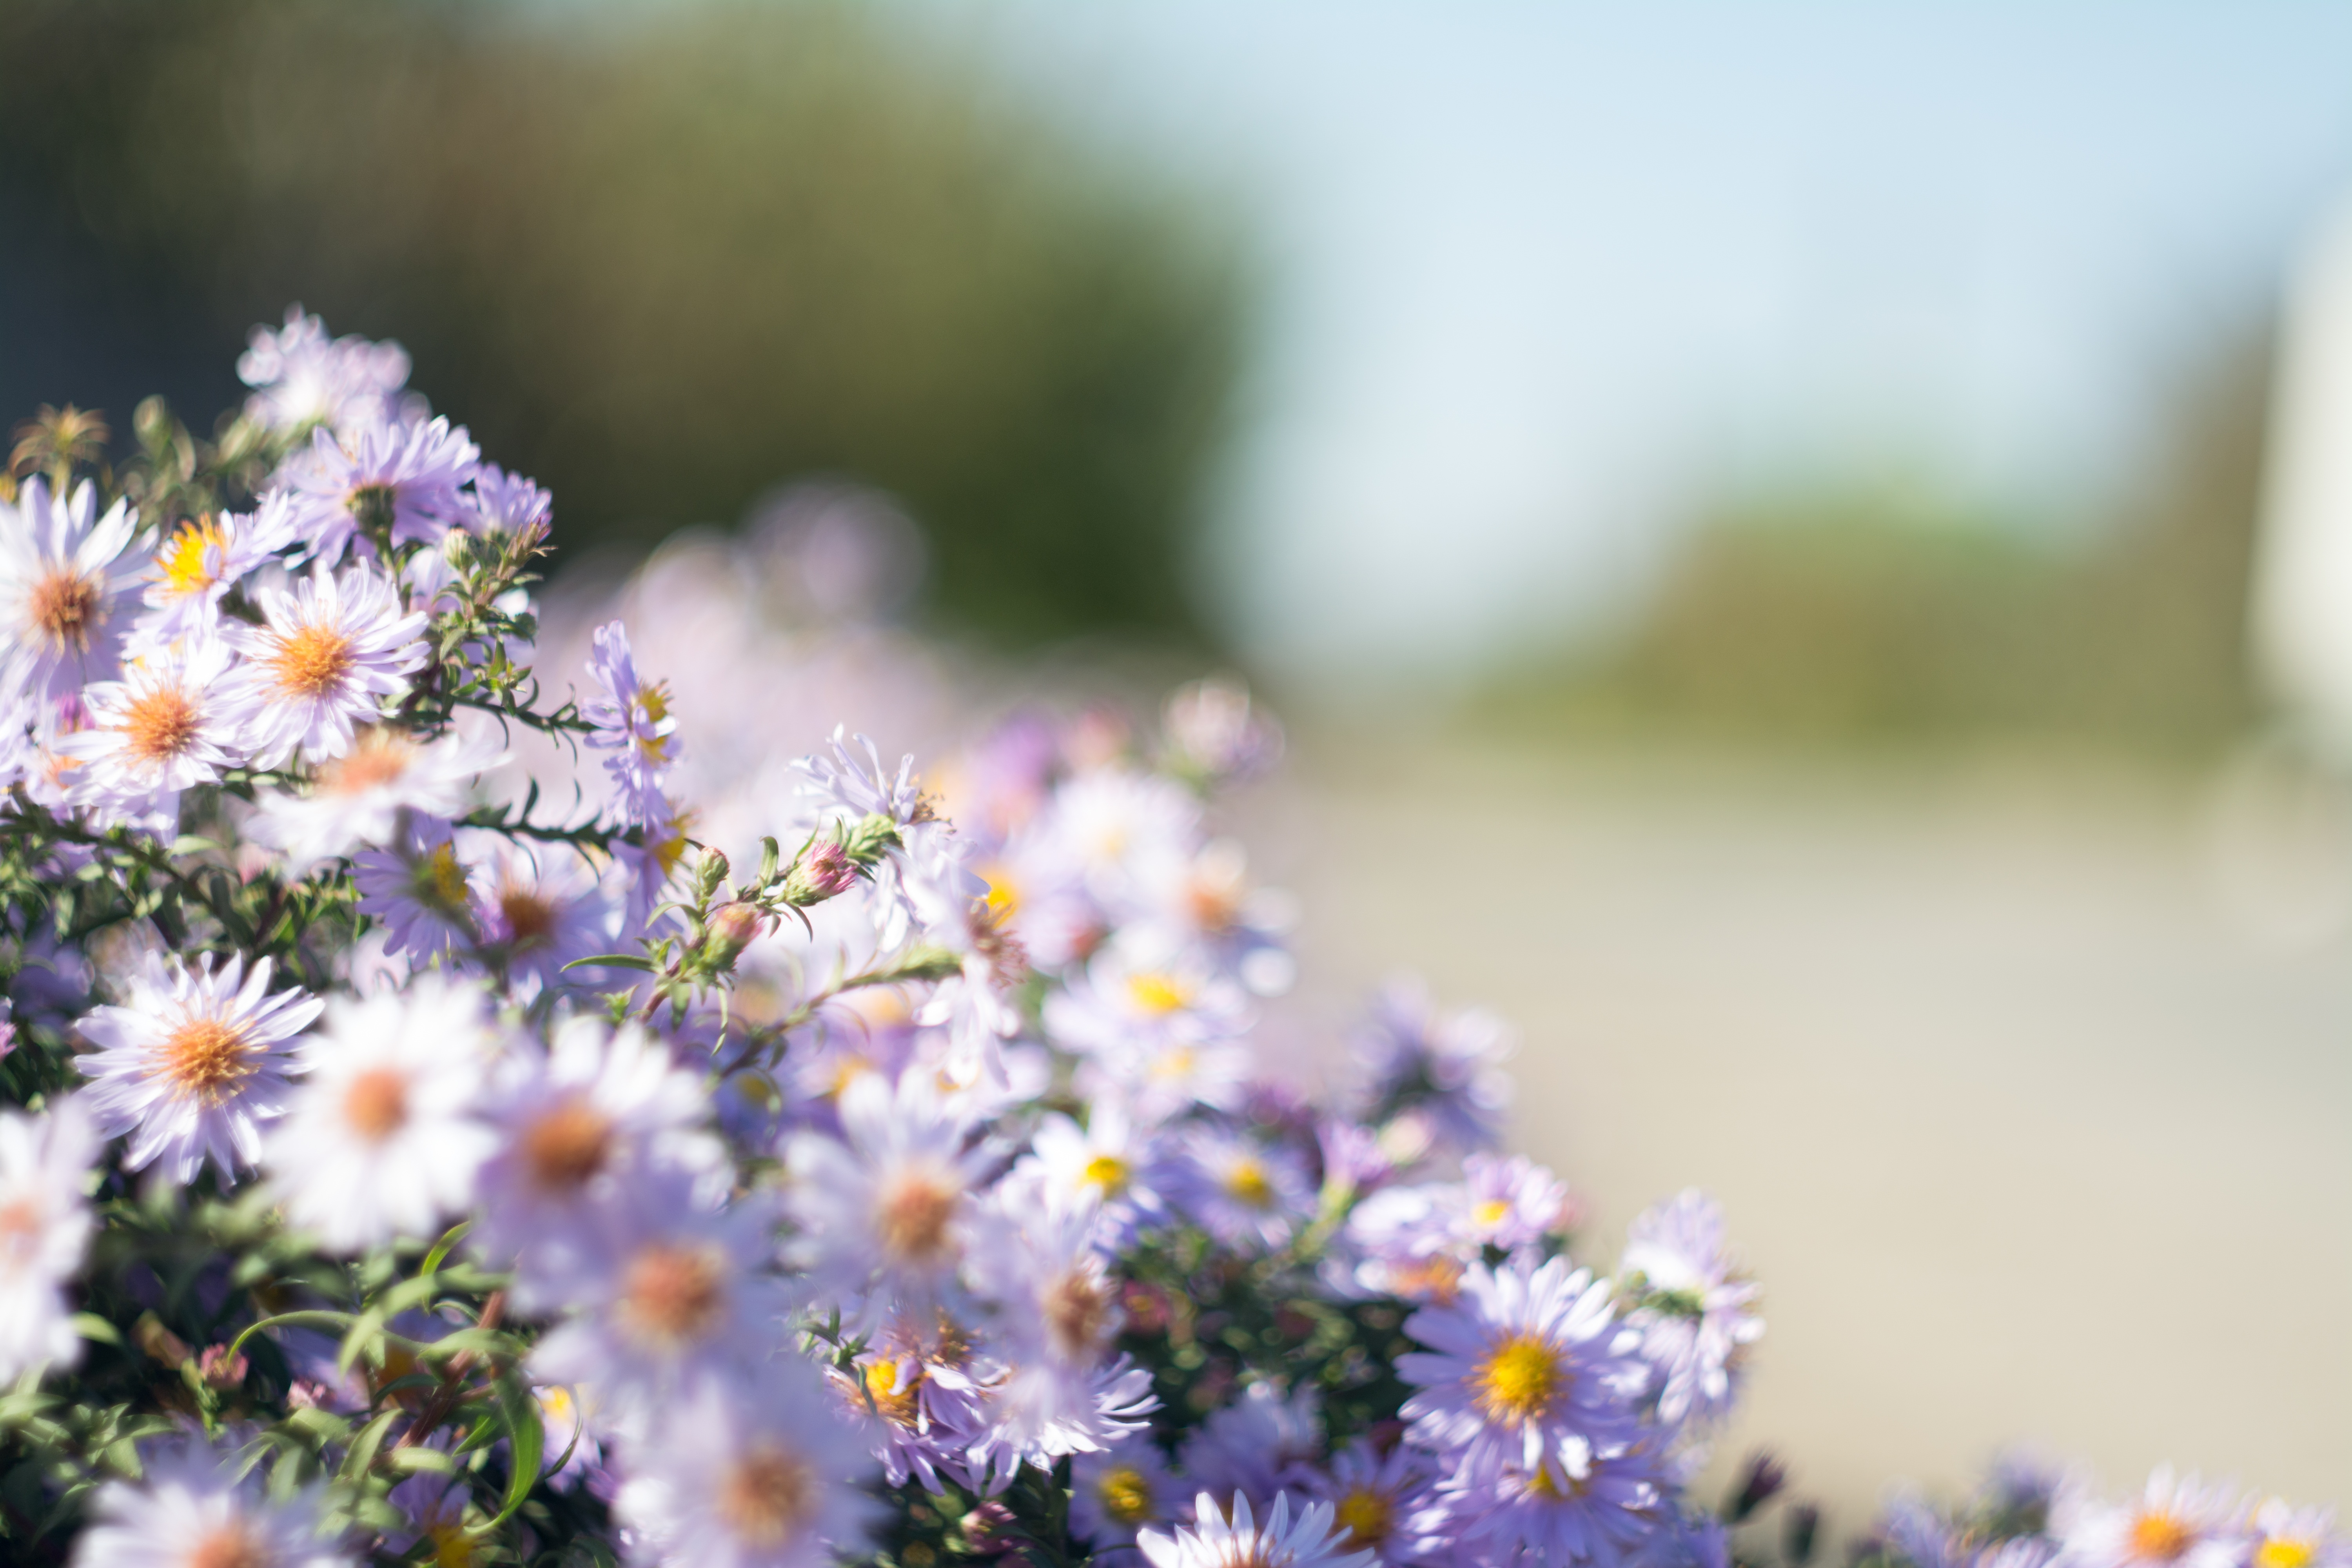
nature, branch, blossom, plant, photography, flower, petal, bloom, daisy, spring, botany, flora, season, wildflower, close up, macro photography, daisy family